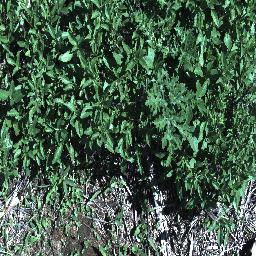
Label: parthenium